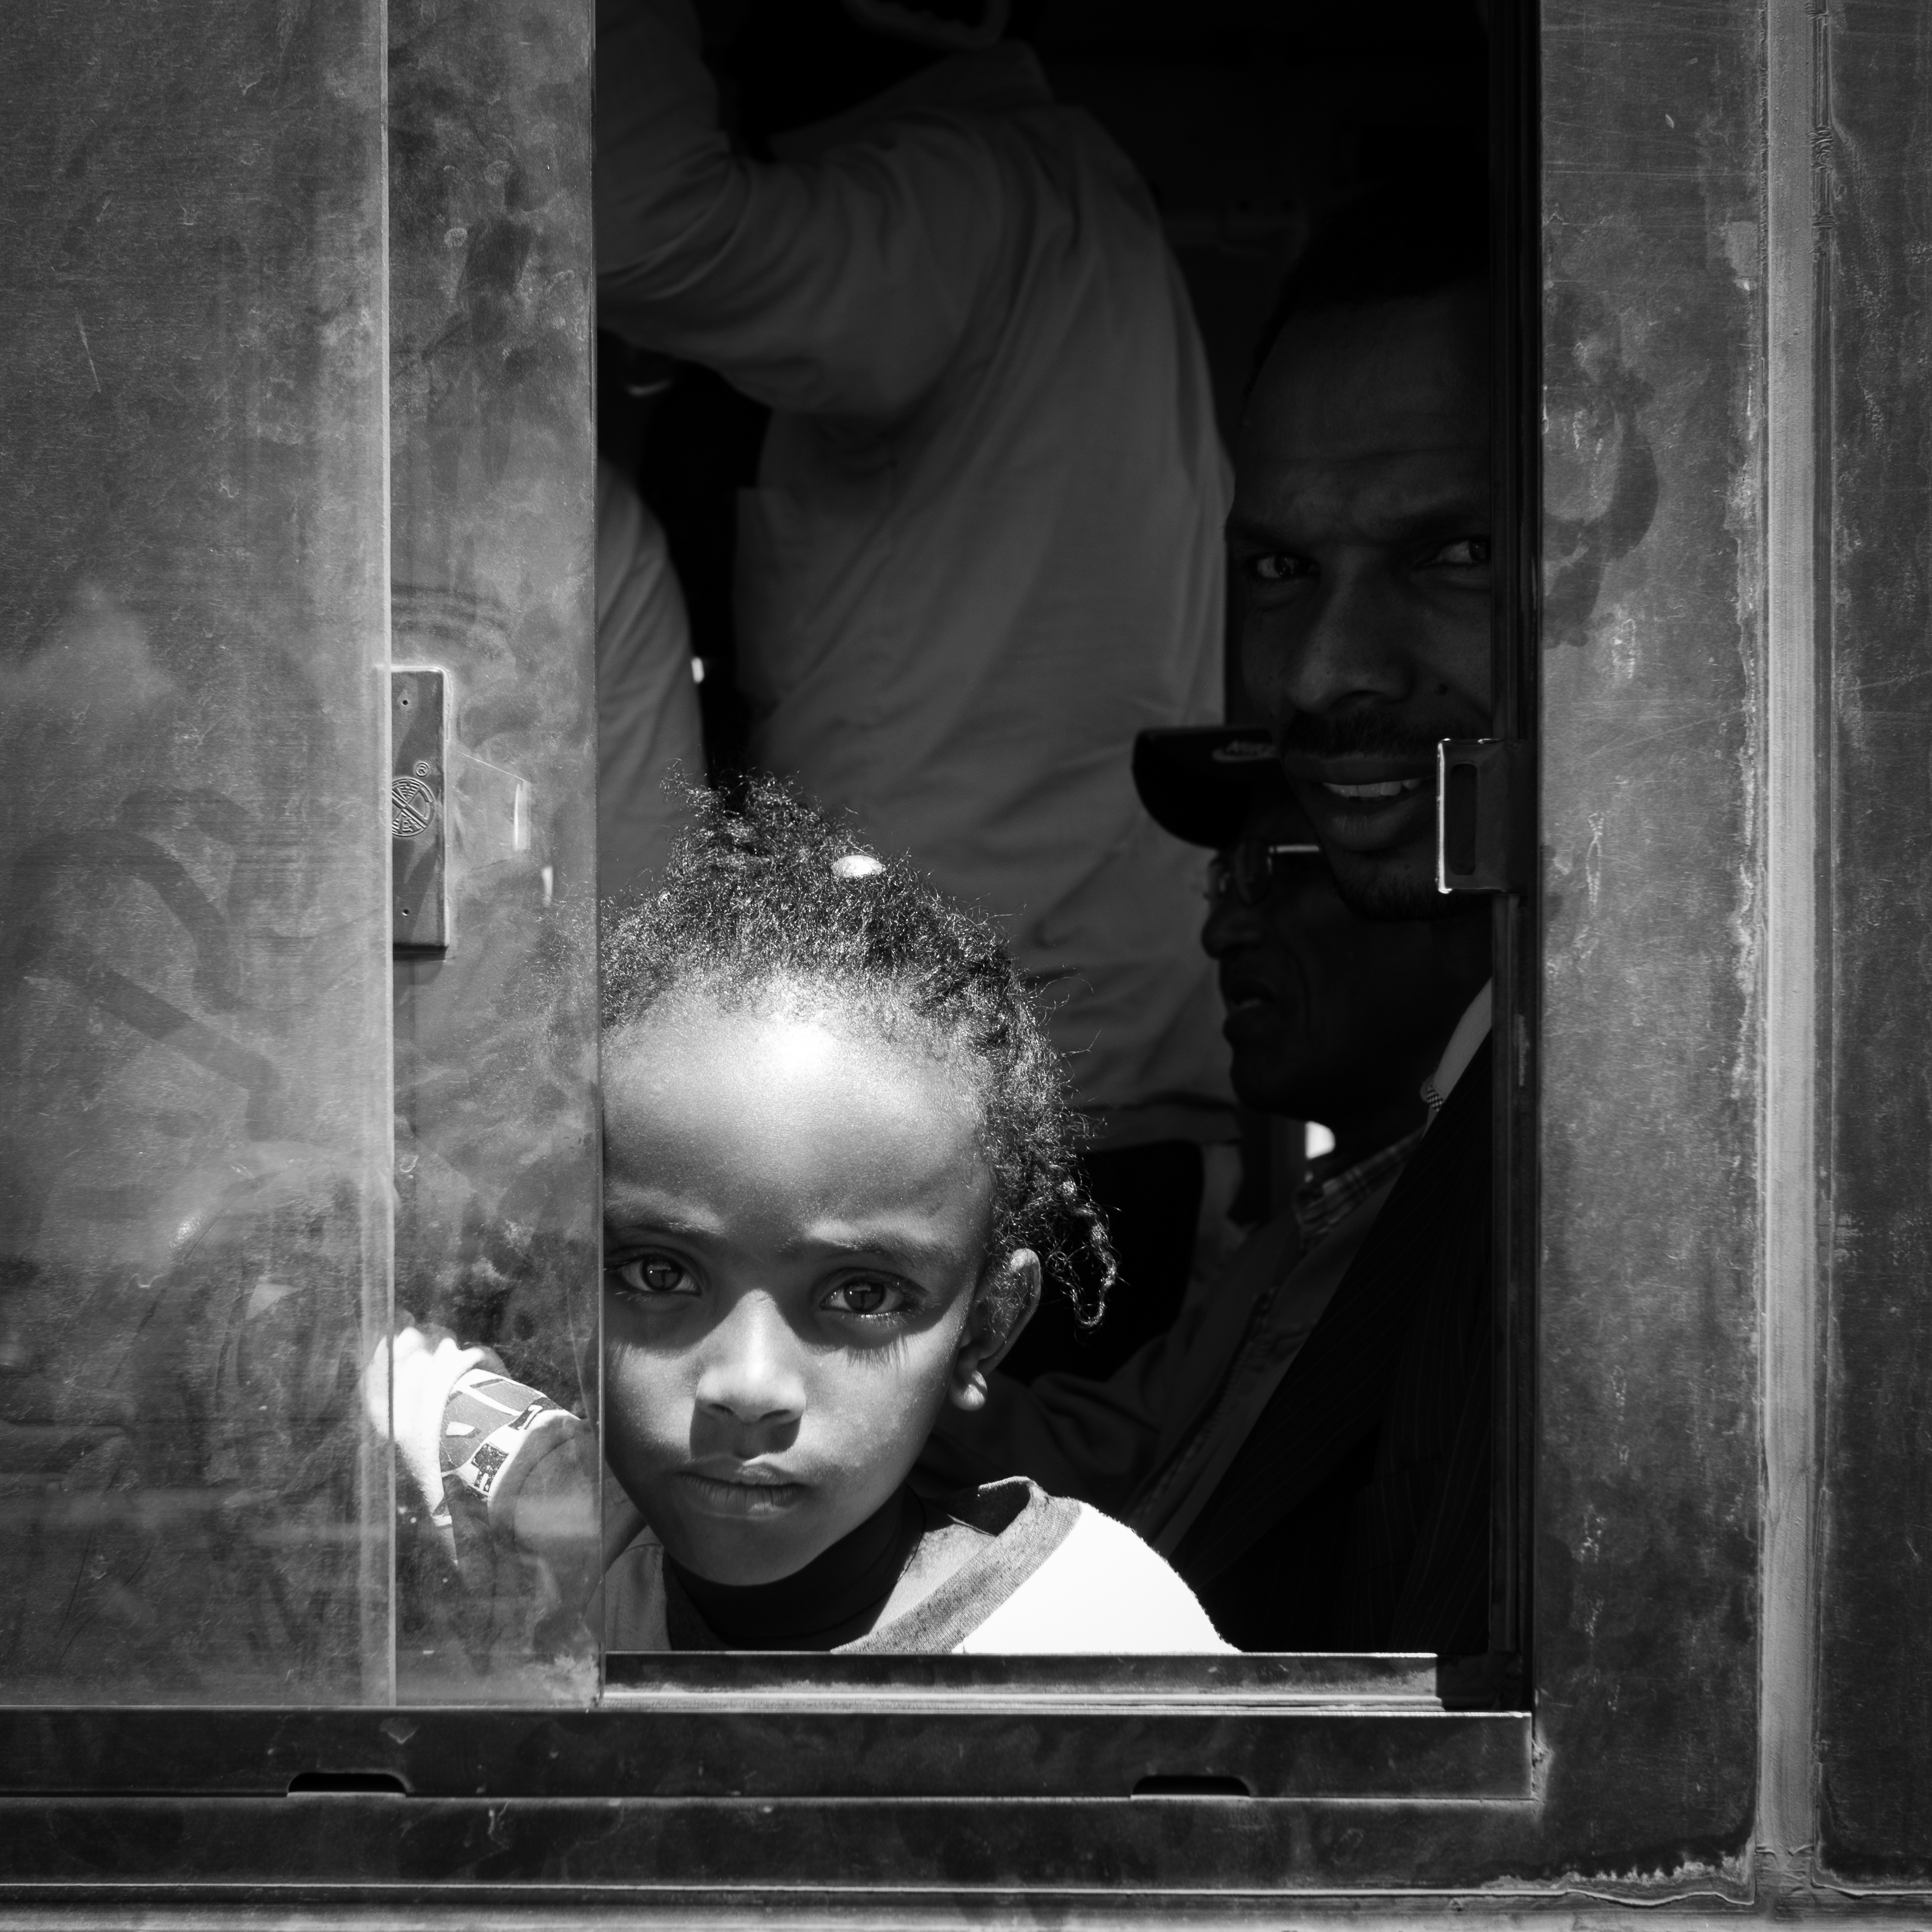
man, black and white, white, street, photography, male, portrait, child, darkness, black, monochrome, streetphotography, flickr, thomas, olympus, photograph, snapshot, omd, image, fuji, leica, emotion, monochrom, leuthard, hcb, thomasleuthard, monochrome photography, film noir